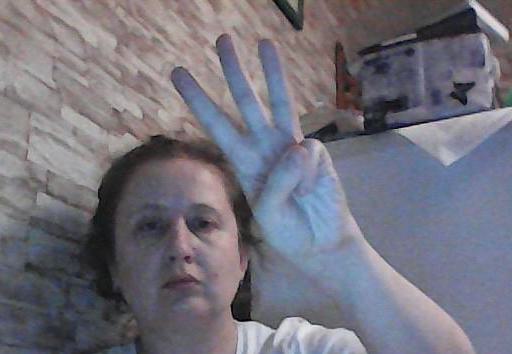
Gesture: three